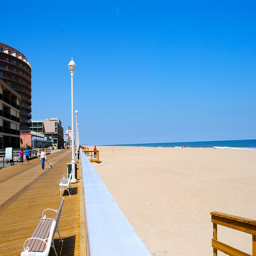
A boardwalk by a beach with people walking on it.
A clear blue sky above clear beach sands
A boardwalk in between hotels and the beach.
The boardwalk along a sunny beach with light colored sand and blue waters.
People out walking on a sidewalk near the beach.